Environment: real
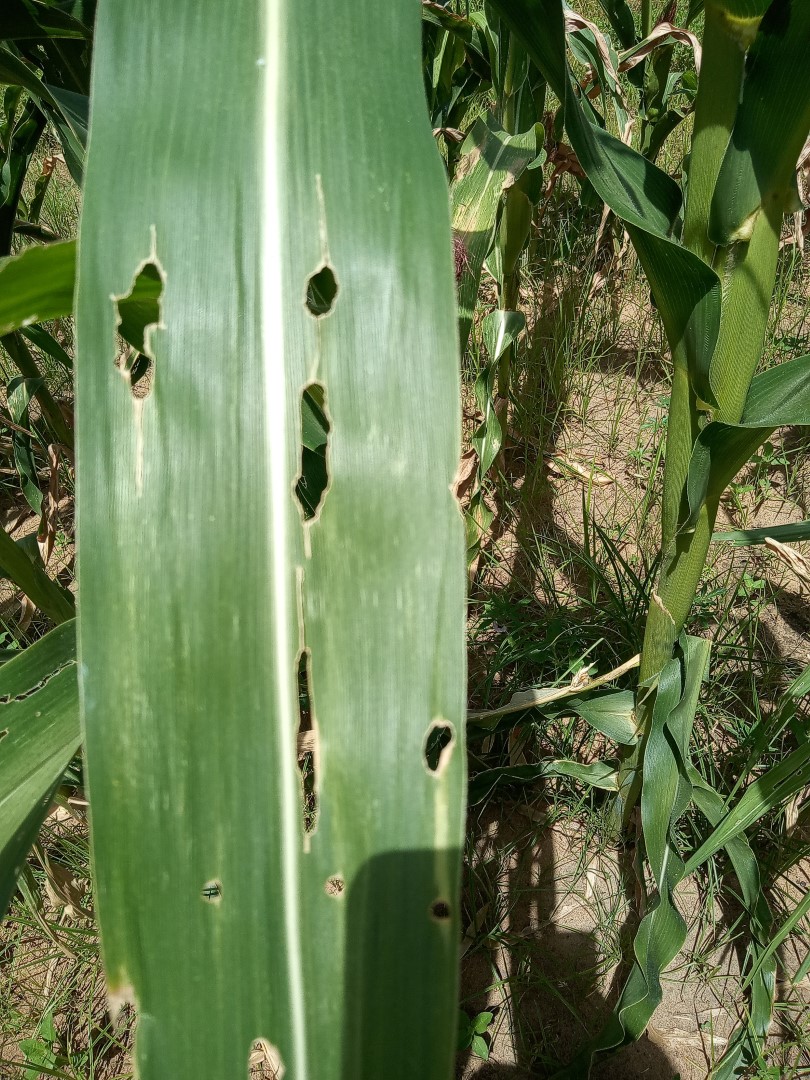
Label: fall_armyworm